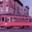
Label: streetcar